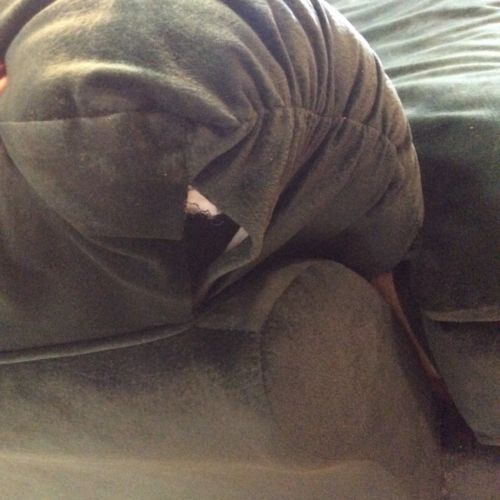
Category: sofa